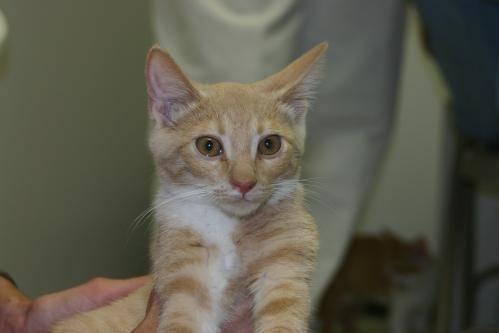
cat